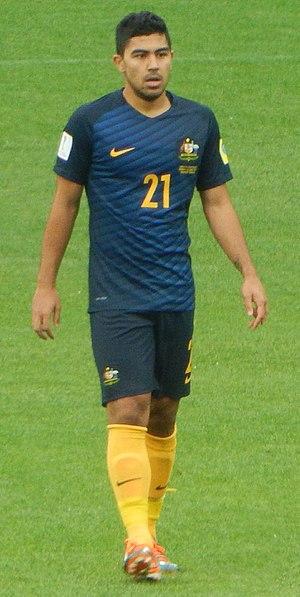
Massimo Luongo, né le 25 septembre 1992 à Sydney, est un footballeur international australien qui évolue au poste de milieu de terrain à Sheffield Wednesday.